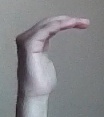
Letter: haa